Jew's harp

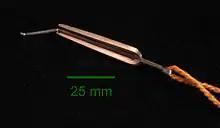
"Demir-khomus" from Tuva

Brass murchangs are manufactured from ancient Indian manufacturing style brass metal casting. Brass molding is a process of shaping brass, into desired shapes using a mold. The brass is heated to a molten state and then poured or forced into the mold, where it cools and solidifies into the desired shape. Brass molding is often used to create intricate or complex shapes.